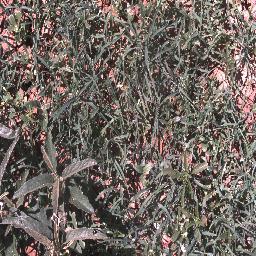
Label: negative